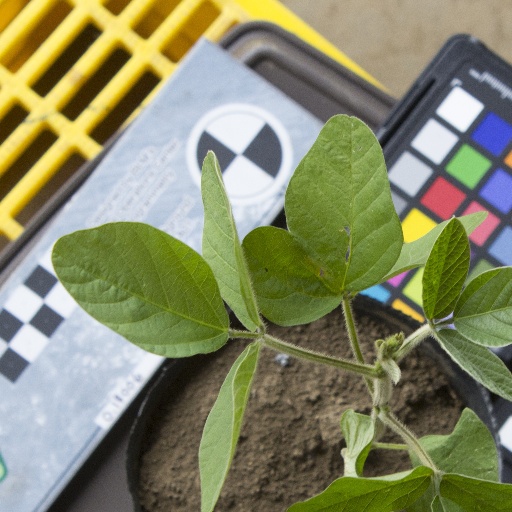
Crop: soybean